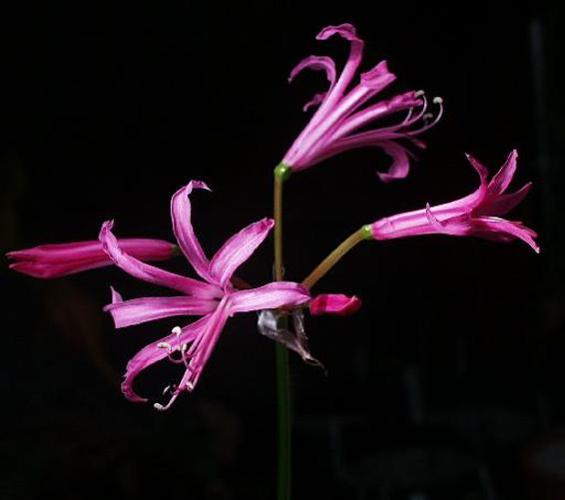
Label: cape flower